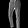
Label: Trouser